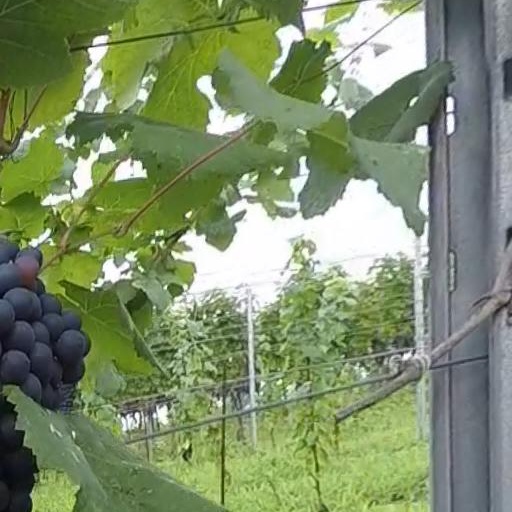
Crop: grape